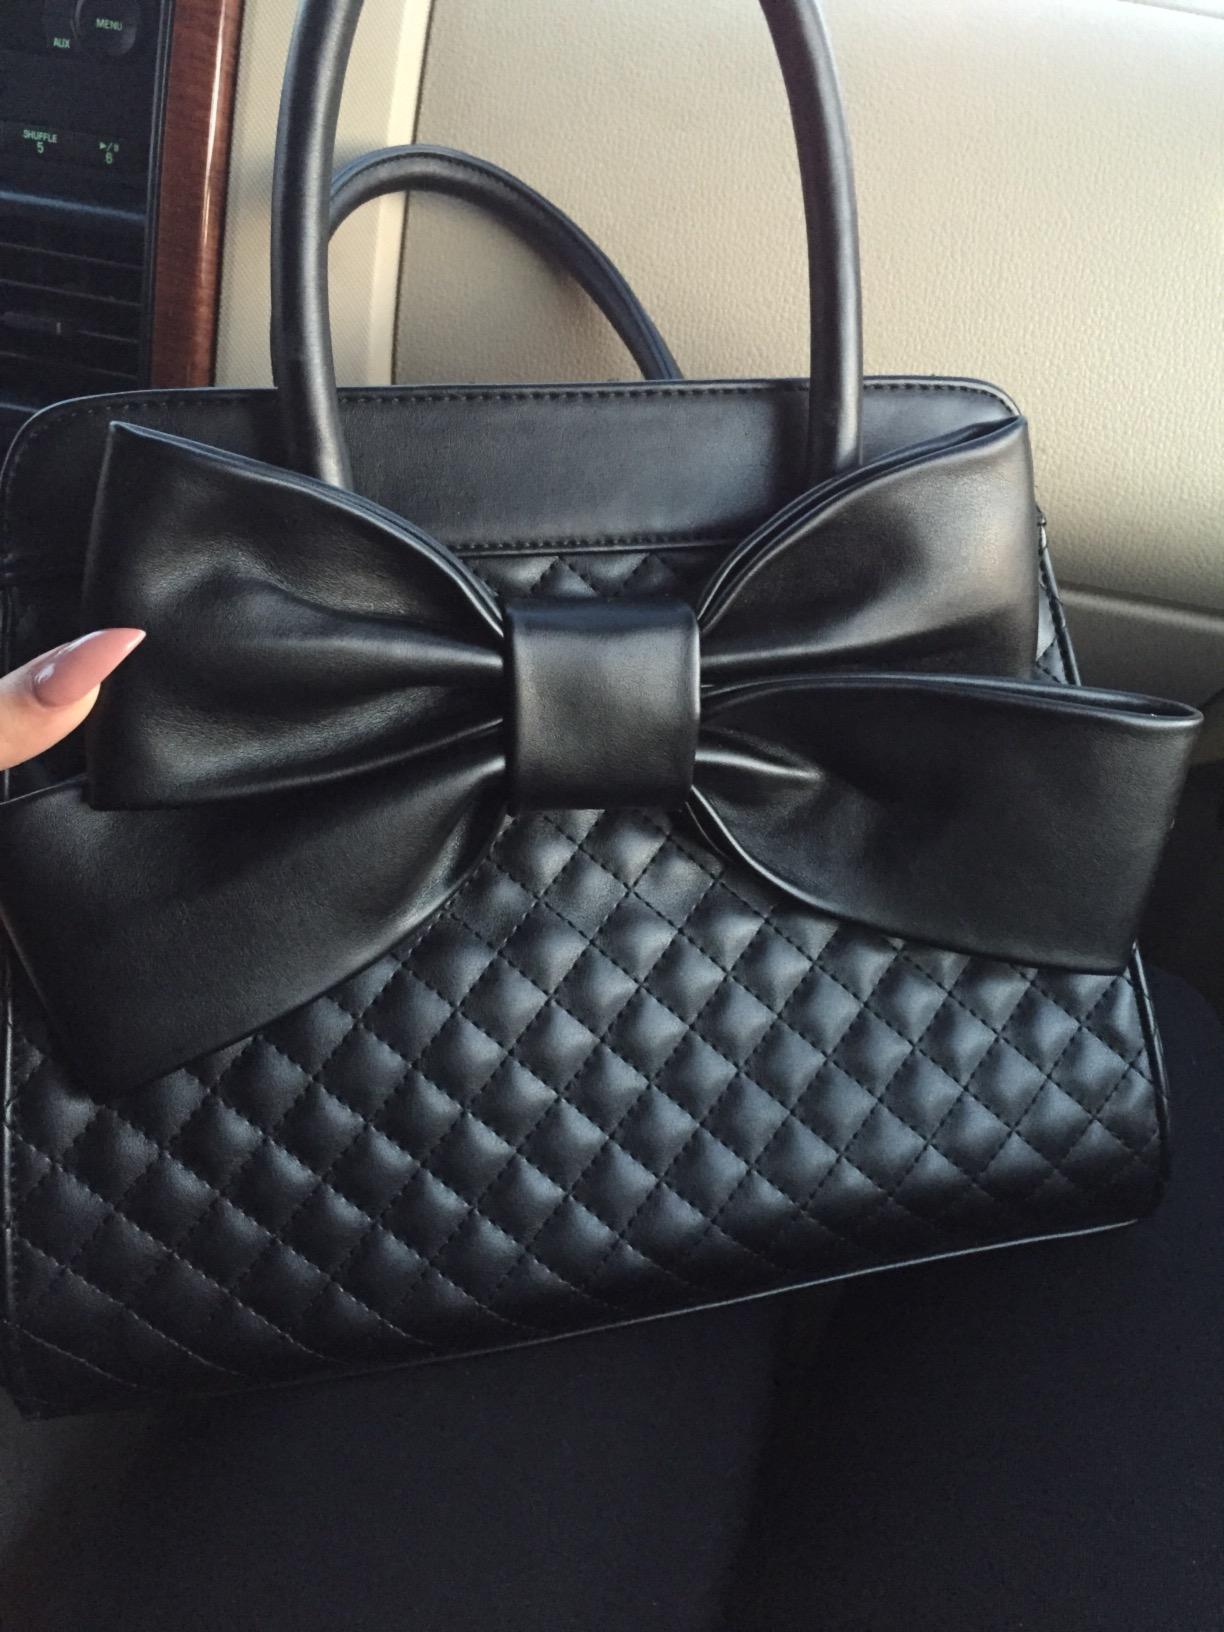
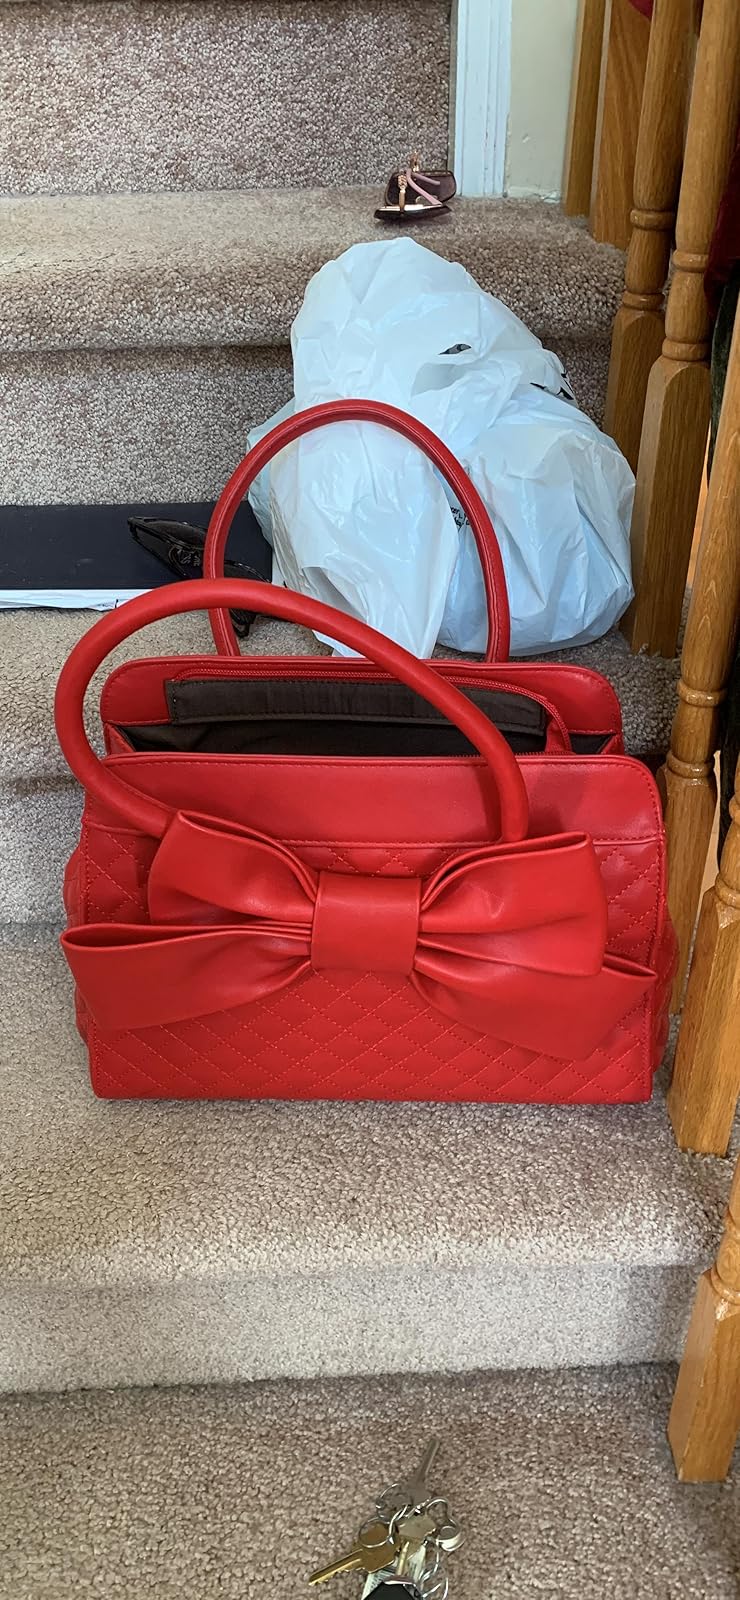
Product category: accessories_handbag
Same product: no